Bardolino

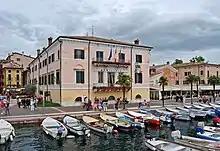
The port of Bardolino

Archaeological excavations have proven the presence of humans in the area since prehistoric times, in the area of Cisano. There are also traces of ancient Romans, though the modern settlement dates to the early Middle Ages, when Berengar of Italy (983) had a castle built here. In that period the area was under the suzerainty of the Bobbio Abbey.